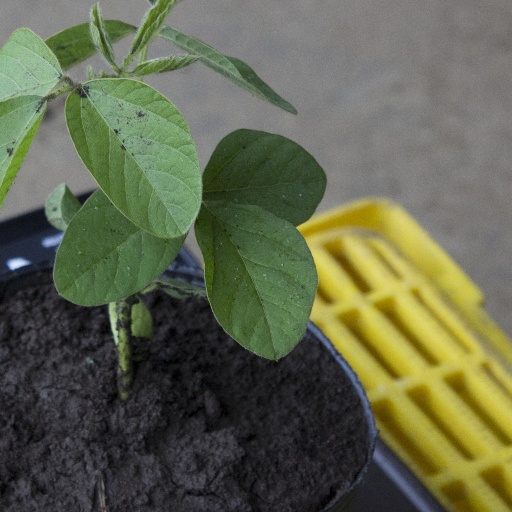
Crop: soybean